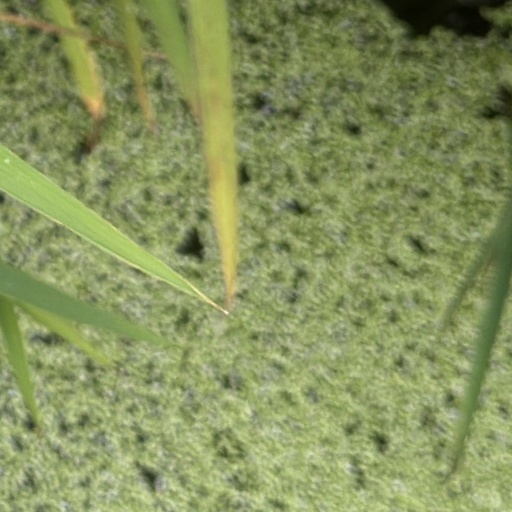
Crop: rice